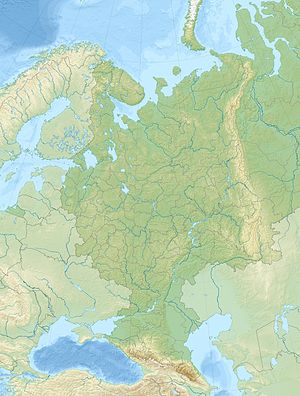
Volga
Volgas løb i Europæisk Rusland
Volga er placeret i Europæisk Rusland
Volga er med længden 3530 km Europas længste flod, der munder ud i det Kaspiske Hav. Vandføringen er 8.060 m³/s.